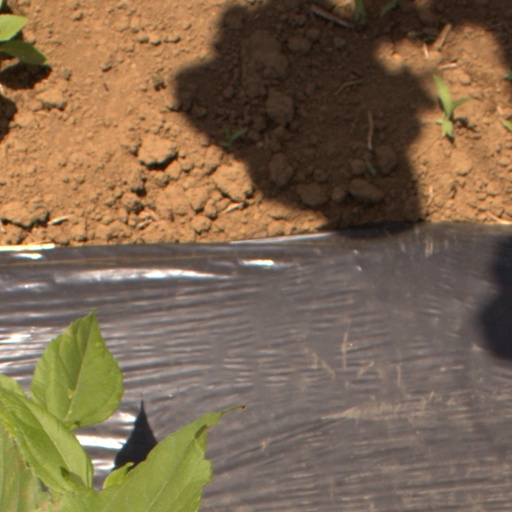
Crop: Jerusalem artichoke